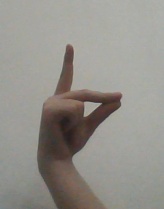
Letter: ta